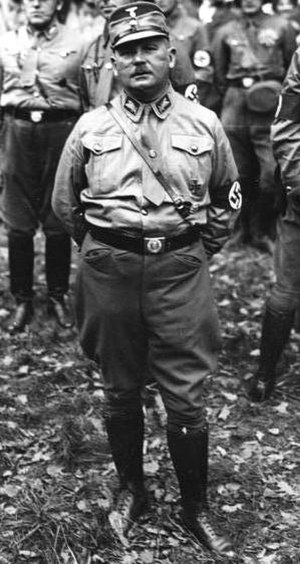
De lange knives nat / Konflikten mellem hæren og SA
SA-lederen Ernst Röhm i Bayern i 1934
De lange knives nat, også kaldet Röhm-Putsch eller Operation Kolibri, var en udrensning, som fandt sted i Nazityskland mellem 30. juni og 2. juli 1934, da det nationalsocialistiske styre gennemførte en række politiske likvideringer. Førende skikkelser på den venstreorienterede fløj i nazistpartiet, herunder deres bannerfører Gregor Strasser, blev myrdet, og det samme blev fremtrædende konservative anti-nazister, såsom den tidligere kansler Kurt von Schleicher og Gustav Ritter von Kahr, som havde slået Hitlers ølkælderkup ned i 1923. Mange af de dræbte var ledere i Sturmabteilung, de paramilitære brunskjorter.